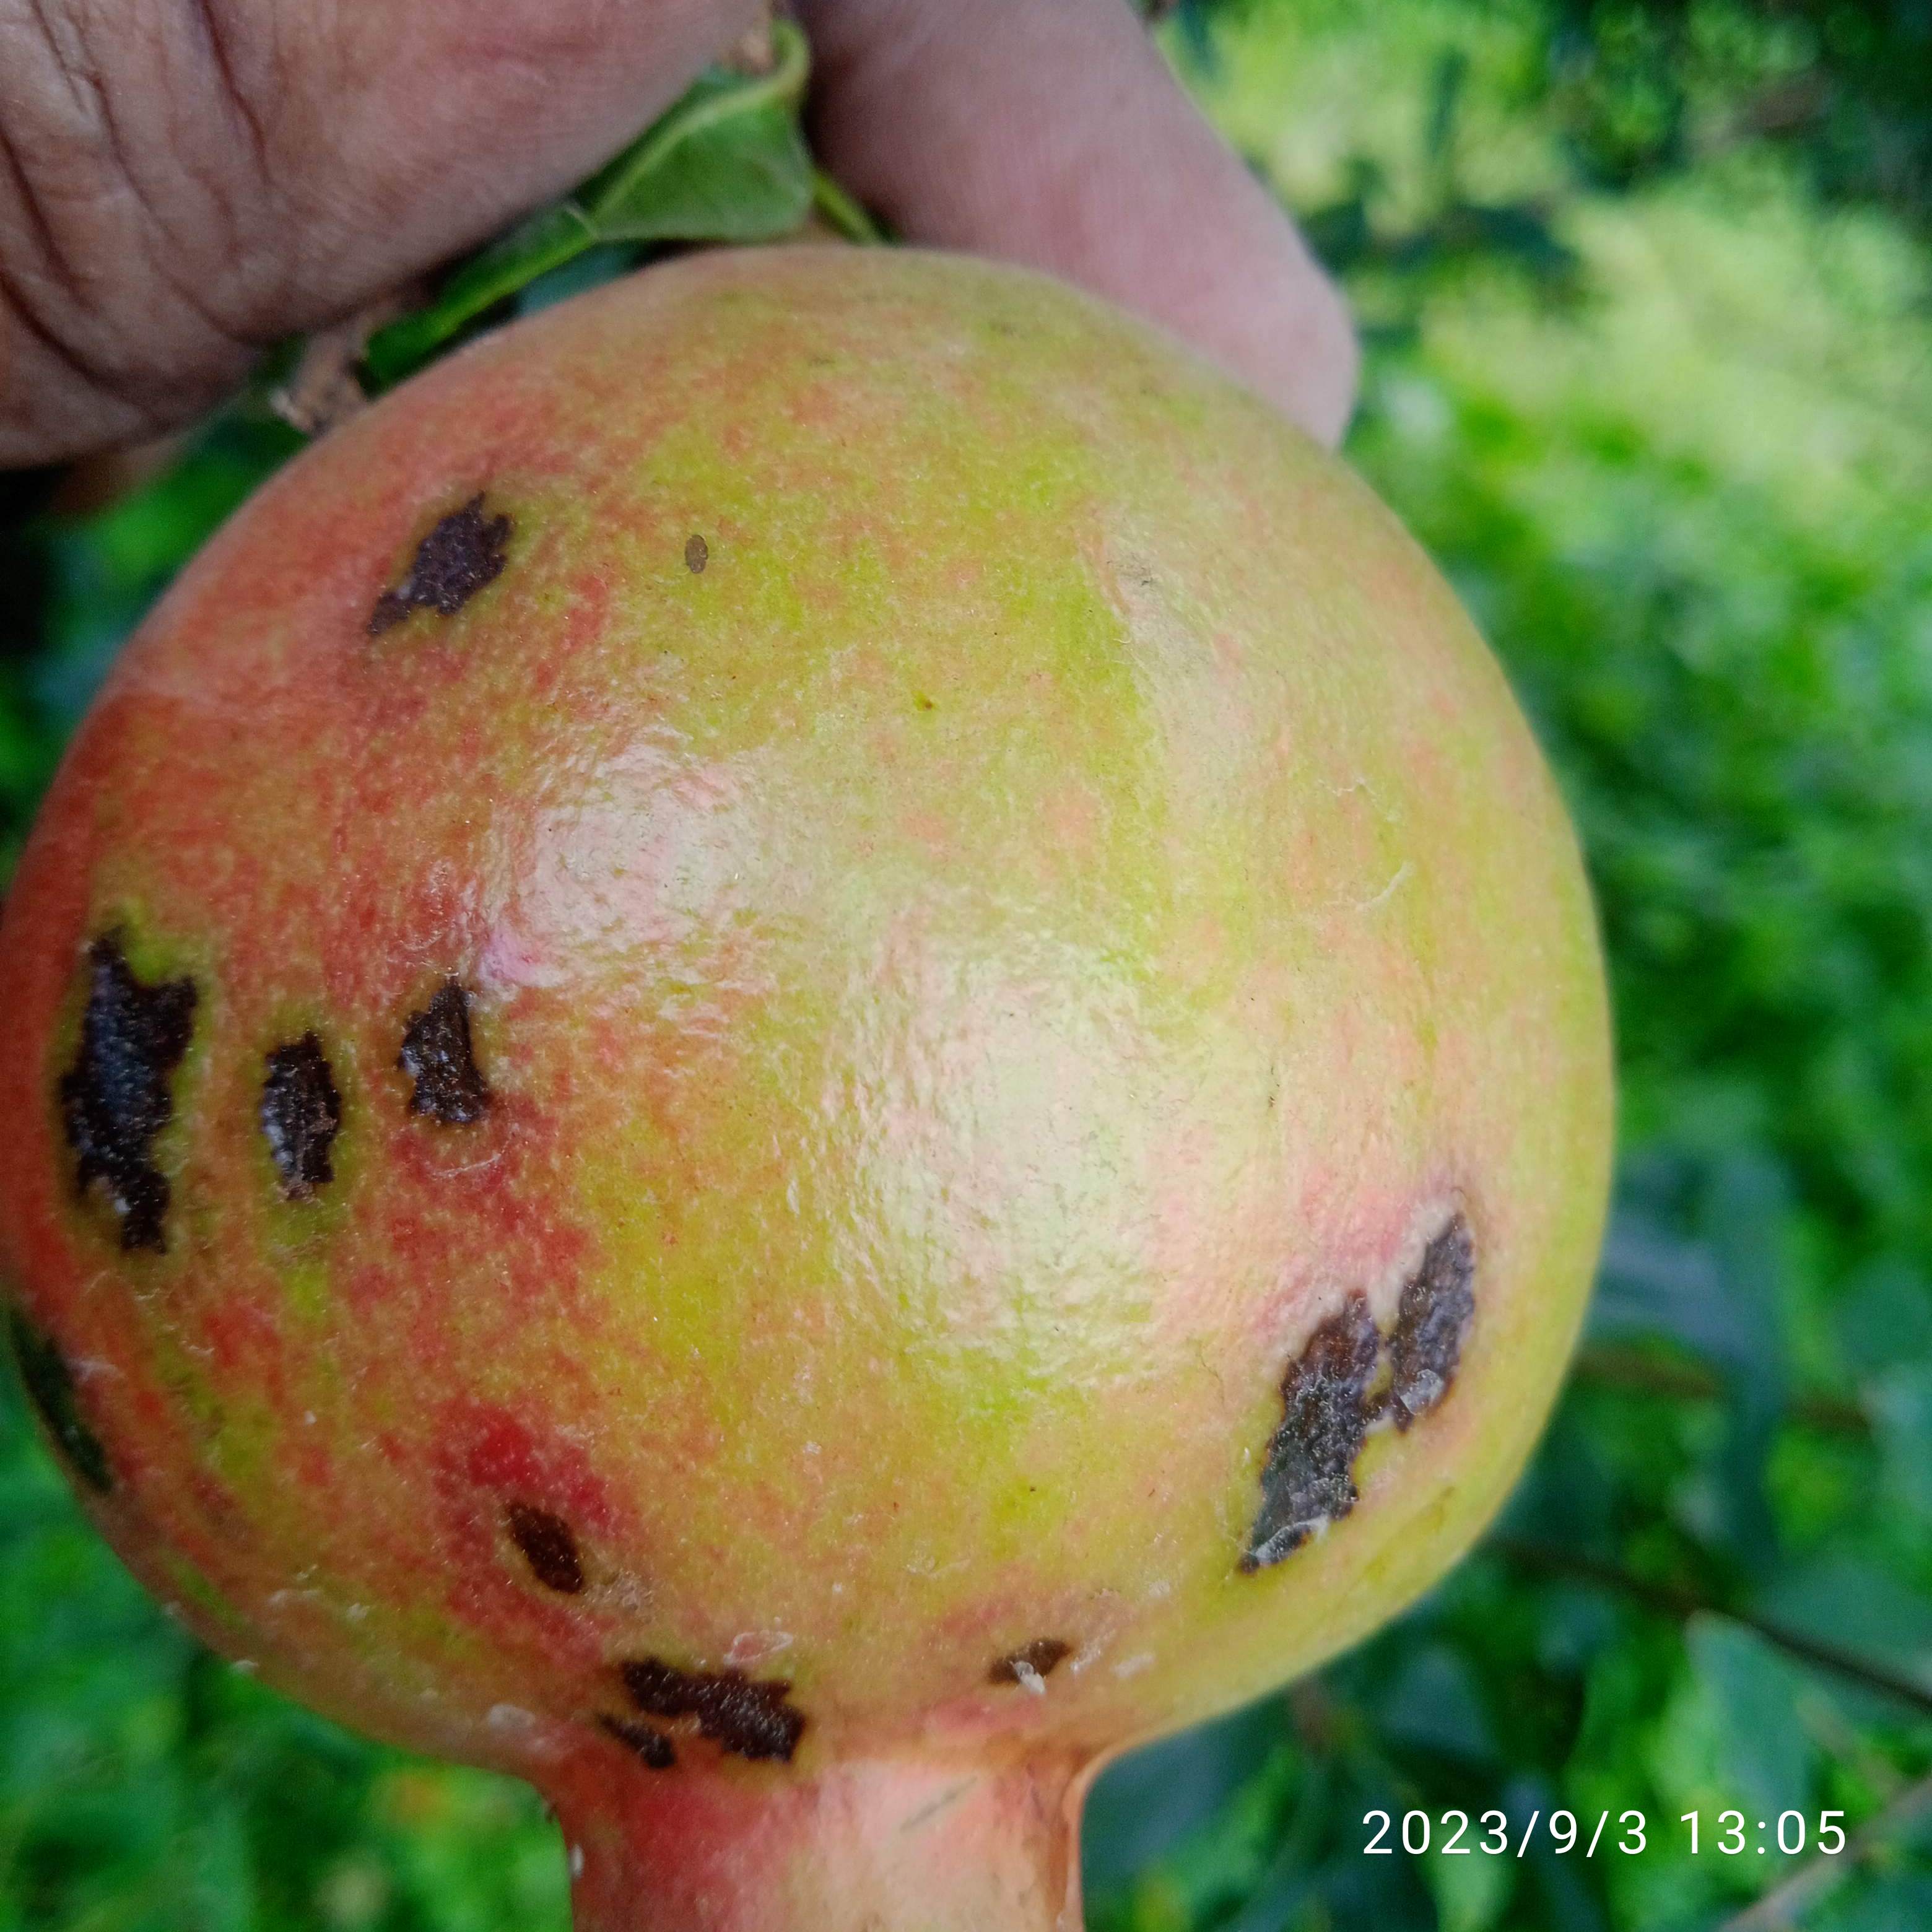
Label: Anthracnose